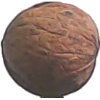
Label: walnut